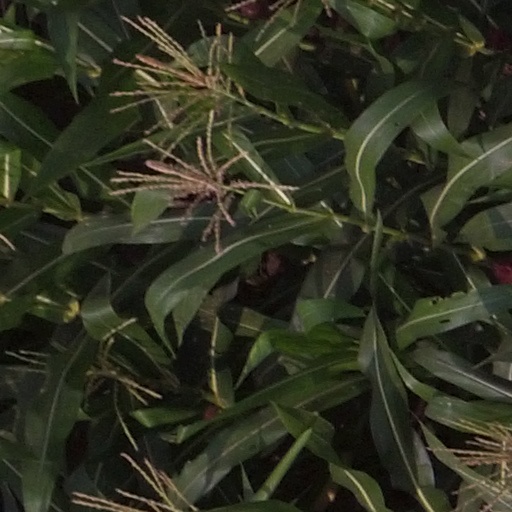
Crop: maize; corn